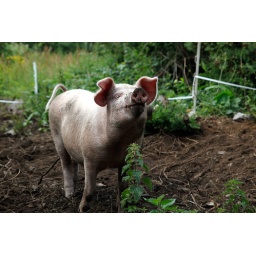
pig in field